An Lushan rebellion

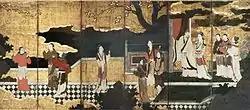
Emperor Ming Huang with his concubine Yang Guifei and various attendants on a terrace, by Kano Eitoku, 16th century

Li Huaixian and fellow Yan generals Xue Song, Li Baochen, and Tian Chengsi submitted to Tang thus were allowed to keep their territory. Li Huaixian was made the military governor (jiedushi) of Lulong Circuit (headquartered in modern Beijing) consisting of Youzhou, the core territory of the former Yan. In 768, Li Huaixian was killed by his subordinates Zhu Xicai, Zhu Ci and Zhu Tao who then took over command of the circuit. Lulong Circuit remained a semi-independent fief, survived the fragmentation of Tang until being annexed by Li Cunxu's Jin state in 913.